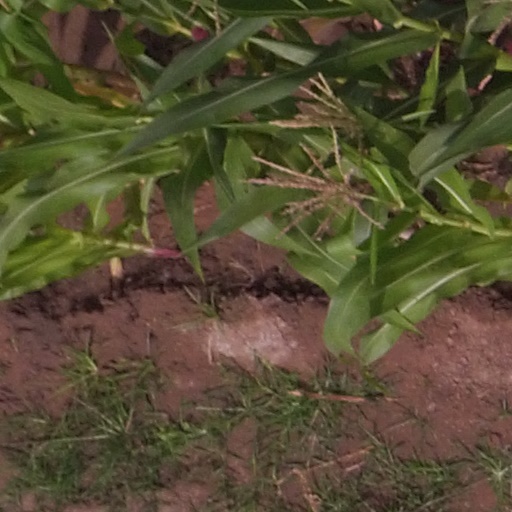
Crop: maize; corn